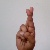
The image shows a hand gesture representing the letter 'R' in Indian Sign Language.